No. 1 Wing RAAF

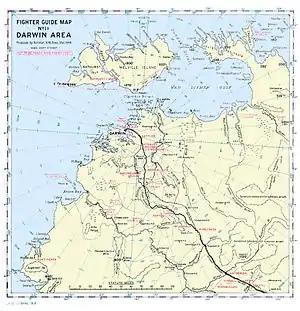
A map of the Darwin area showing the location of air fields and key geographic features as at March 1944.

Air combat continued over Darwin in late June. The wing intercepted a further raid on the town on 28 June when 42 Spitfires were scrambled to intercept nine bombers escorted by nine fighters. In the subsequent engagement four Japanese fighters and two bombers were shot down; Allied losses were limited to a single Spitfire destroyed during a forced landing. Two days later, No. 1 Wing intercepted a force of 27 Mitsubishi G4M "Betty" bombers escorted by 23 Zeros which was en route to attack the USAAF heavy bomber base at Fenton airstrip and shot down six bombers and two fighters. The wing lost six Spitfires during this battle, including three to mechanical problems. Enough of the Japanese force made it through the defences to attack Fenton, and three USAAF B-24 Liberators were destroyed and seven damaged. June had been the most successful month in No. 1 Wing's history, its strength declined considerably due to losses from combat and mechanical problems. At the end of June the commander of the North Western Area, Air Commodore Frank Bladin, requested 22 Spitfires from Vice Air Marshal Jones to bring the wing up to strength. In response, RAAF Headquarters stated that it would dispatch 17 Spitfires to Darwin during the next week and was preparing an additional 33 aircraft which had recently arrived in Australia.